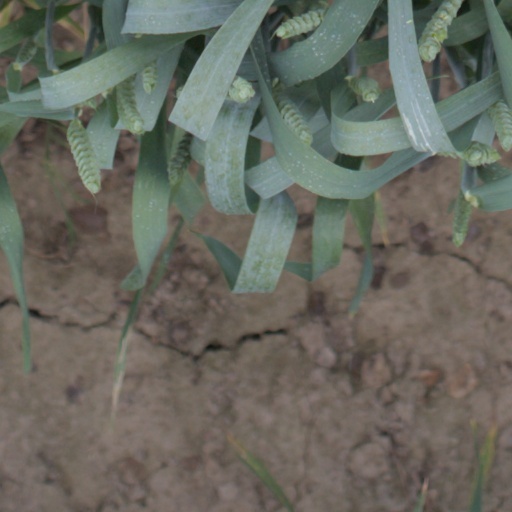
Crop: wheat